Torrance, California

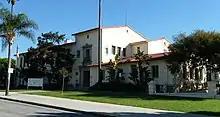
Fern Elementary School

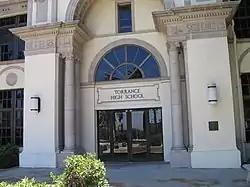
Torrance High School is one of the oldest high schools in California, having opened in 1917. The school is a popular filming location.

The Torrance City Parks Department directs and maintains the thirty Torrance City Parks. They include: